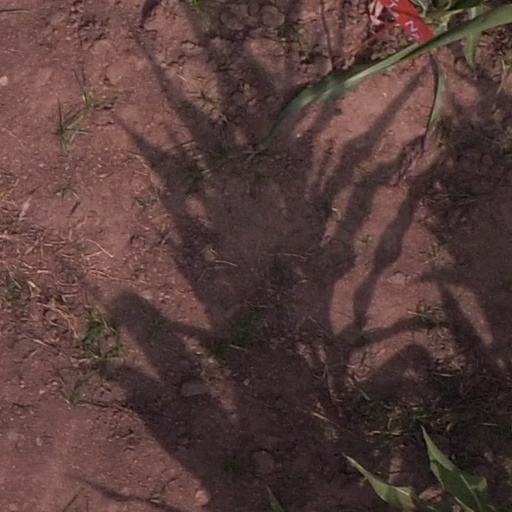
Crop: maize; corn